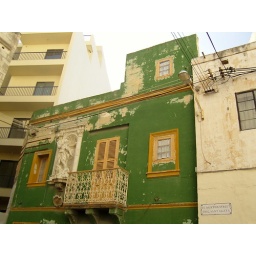
green building in Sliema